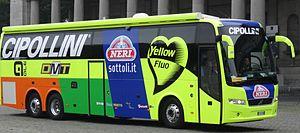
Brussels Cycling Classic 2014.
La saison 2014 de l'équipe cycliste Neri Sottoli est la sixième de cette équipe.